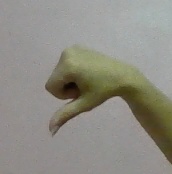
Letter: waw